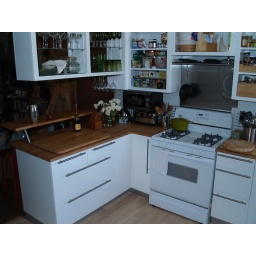
a year ago we refaced the kitchen putting in new cabinets, flooring, countertops, and wall coverings.